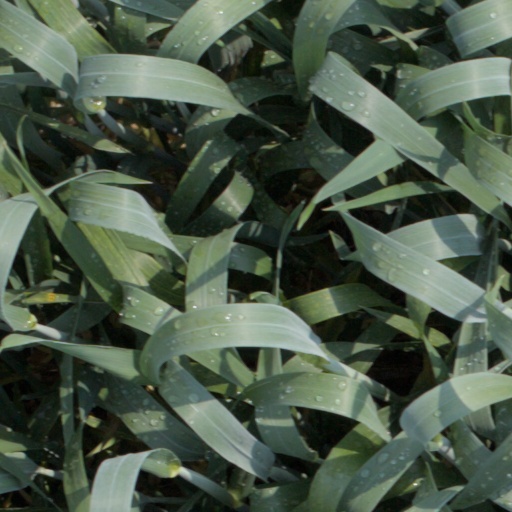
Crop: wheat